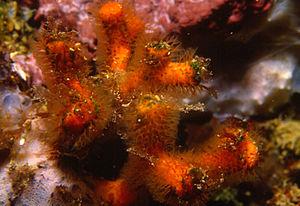
Myriapora truncata (Pallas, 1766) - Banyuls-sur-Mer
Myriapora est un genre d'ectoproctes de l'ordre Cheilostomatida.
Myriapora truncata, le faux corail est une espèce d'ectoproctes de la famille des Myriaporidae.
Myriaporidae est une famille d'ectoproctes de l'ordre Cheilostomatida.